Florida softshell turtle

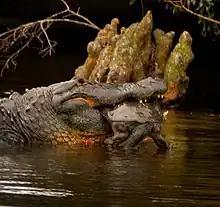
Preyed on by an American alligator

At various lakes across the state of Florida (Okeechobee, Apopka, Griffin, and Jesup) scientists have observed Florida softshell females, as well as other turtle species ("Pseudemys nelsoni", "Kinosternon" sp., and "Sternotherus odoratus") laying their eggs in American alligator ("Alligator mississippiensis") nests during the summer months. While the turtles may utilize vacant nests more often, they have also been known to lay eggs in occupied alligator nests. They use these nests more often in areas with limited nesting habitats and/or during years with heavier precipitation when high water levels and flooding further reduce the number of suitable nesting sites.